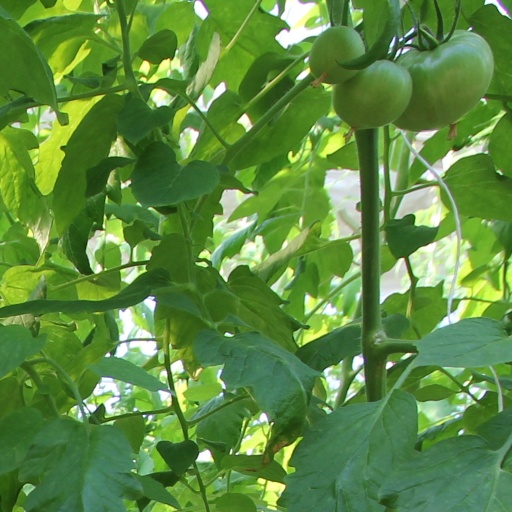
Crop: tomato